Gustav Kasselstrand

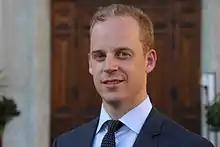
Kasselstrand in September 2013

On 1 September 2012, Kasselstrand was re-elected as chairman of the youth league. He won over the opposing candidate Paula Bieler with the votes 39–10. Bieler ran when she stated that the youth league had been too clear in its criticism of the mother party in the public. She referred to the article in which Kasselstrand and the youth league's deputy chairman William Hahne had criticized the Sweden Democrats' policy regarding the Israeli–Palestinian conflict. In November 2012, Kasselstrand and Hahne attracted attention after going against the mother party again, this time by criticizing the situation surrounding Erik Almqvist in the acclaimed "Iron Pipe Scandal", which led to him losing his job as political secretary at the Sweden Democrats' parliamentary office on 21 November.